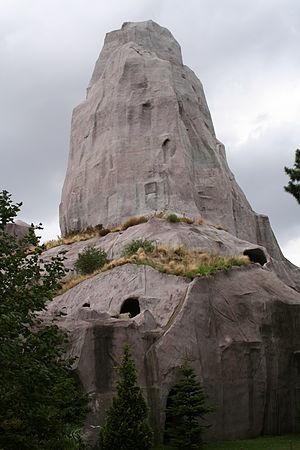
Parc zoologique de Vincennes (Paris, France).
Le père Noël est une ordure est un film français réalisé par Jean-Marie Poiré et sorti au cinéma le 25 août 1982, interprété par la troupe du Splendid.
Le parc zoologique de Paris, anciennement parc zoologique du bois de Vincennes et couramment appelé zoo de Vincennes, est un parc zoologique français du Muséum national d'histoire naturelle, situé dans le 12ᵉ arrondissement de Paris, où il couvre une superficie de 14,5 hectares dans l'ouest du bois de Vincennes. Conçu en 1934, en complément de la ménagerie du Jardin des plantes, ce zoo a pour vocation l'observation du comportement animal en captivité et la reproduction d'espèces menacées dans leur milieu d'origine.